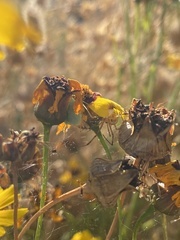
Species: Lactrodectus_hesperus